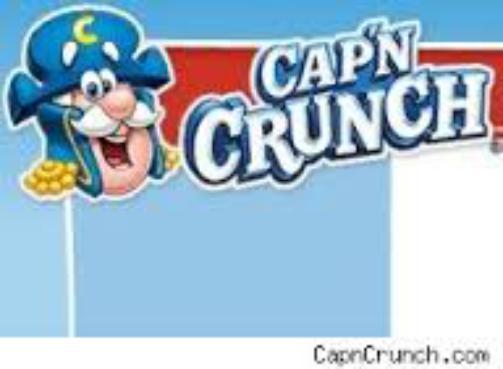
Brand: Cap'n Crunch
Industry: Food